My Roomie Is a Dino

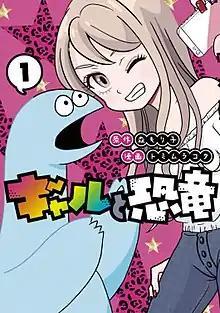
First volume cover

My Roomie Is a Dino, also known as , is a Japanese manga series written by Moriko Mori and illustrated by Cota Tomimura. It was serialized in Kodansha's manga magazine "Weekly Young Magazine" from October 2018 to January 2022. Its chapters were collected in seven volumes as from April 2019 to March 2022. A 12-episode television series adaptation by Space Neko Company and Kamikaze Douga, each including an animated segment and a live-action segment, aired from April to December 2020.